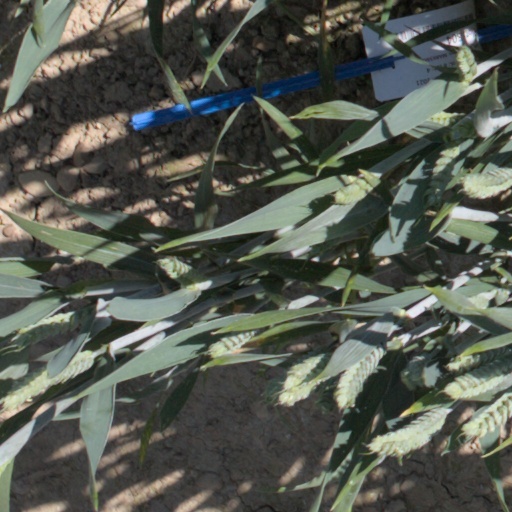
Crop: wheat